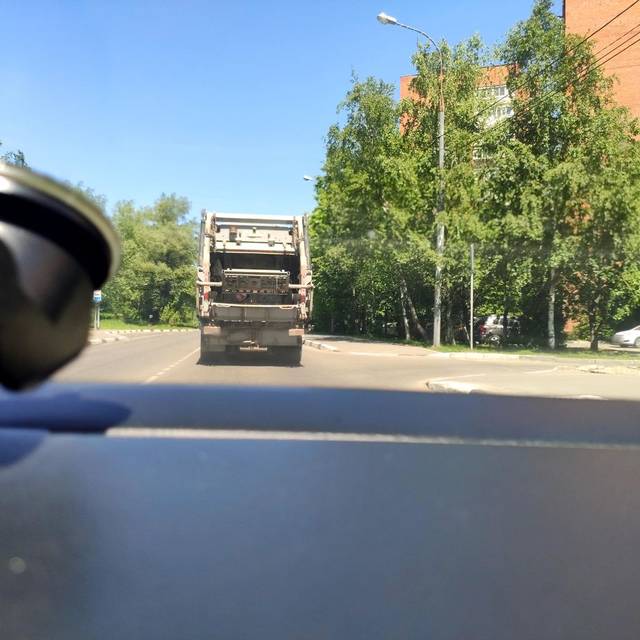
Region: Russia
Coordinates: 55.682, 37.281